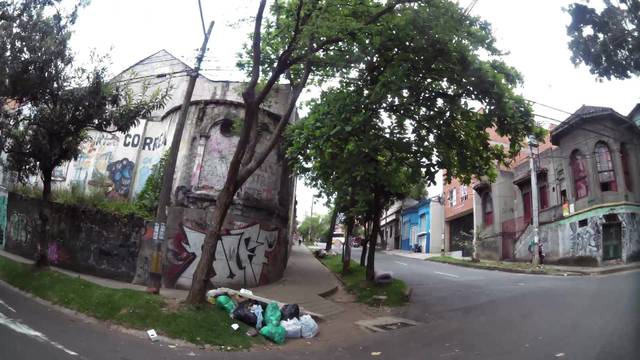
Region: Colombia
Coordinates: 6.256, -75.561